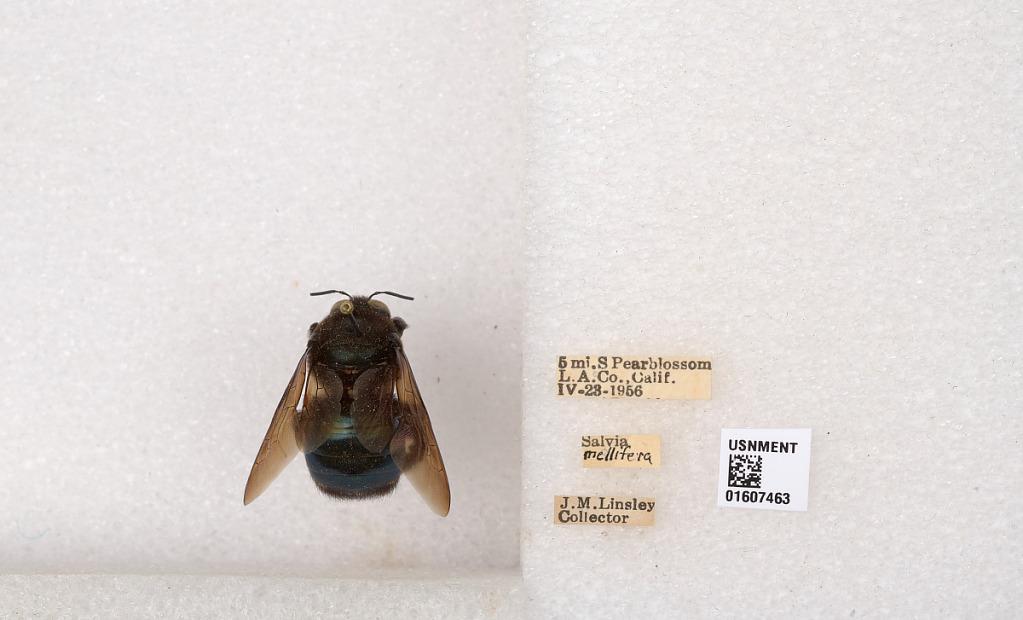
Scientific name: Xylocopa (Xylocopoides) californica diamesa Hurd
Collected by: J. Linsley
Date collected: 1956-4-23
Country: United States
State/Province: California
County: Los Angeles
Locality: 5 mi. S Pearblossom
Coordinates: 34.4319, -117.911